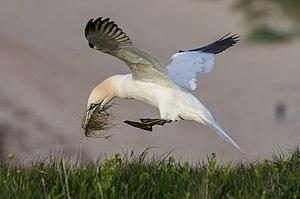
Le Fou de Bassan est une espèce d'oiseaux de mer de la famille des sulidés. Cet excellent plongeur se nourrit de poissons et céphalopodes ; il est indigène à l'Atlantique Nord. C’est le plus gros des oiseaux de mer d'Europe.